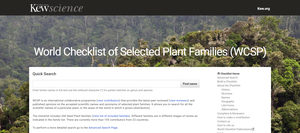
Copie d’écran du site KEW permettant la recherche d’éléments botanique.
"La Liste Mondiale de vérification de certaines Familles de Plantes est un programme de collaboration internationale qui fournit la dernière appellation revue par les pairs et les opinions publiées sur les noms scientifiques et synonymes de certaines familles de plantes"". Géré par le Royal Botanic Gardens de Kew, il est disponible en ligne, permettant de rechercher les noms de familles, genres et espèces, ainsi que la possibilité de créer des listes de contrôle.